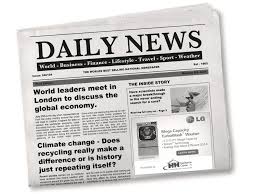
Label: paper